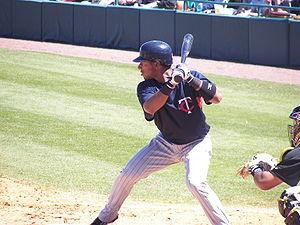
Les Twins du Minnesota sont une franchise de baseball basée à Minneapolis évoluant dans la Ligue majeure de baseball. Cette franchise qui compte trois victoires en Séries mondiales est créée en 1901 à Washington et est transférée à Minneapolis en 1961.